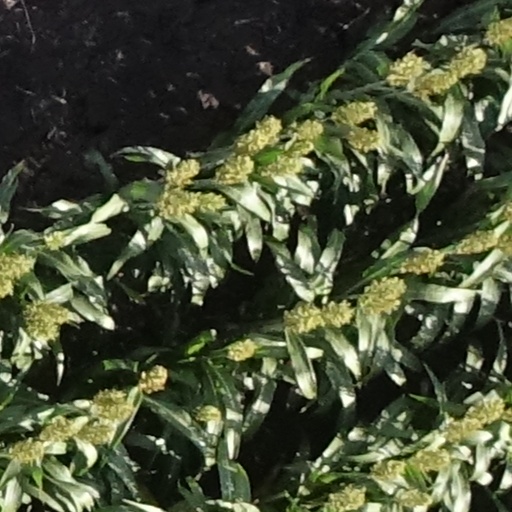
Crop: sorghum